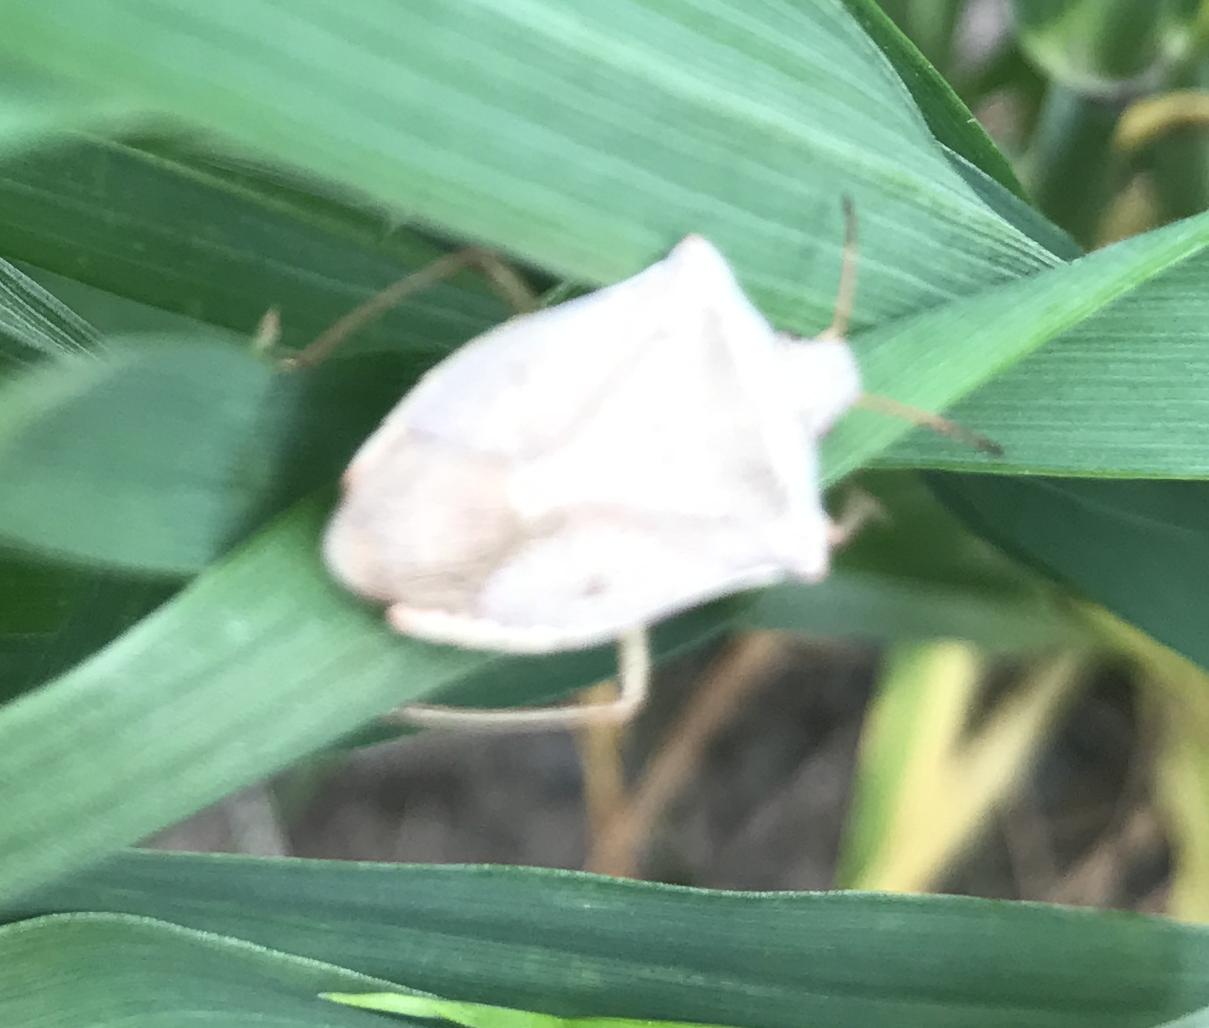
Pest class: stink_bug